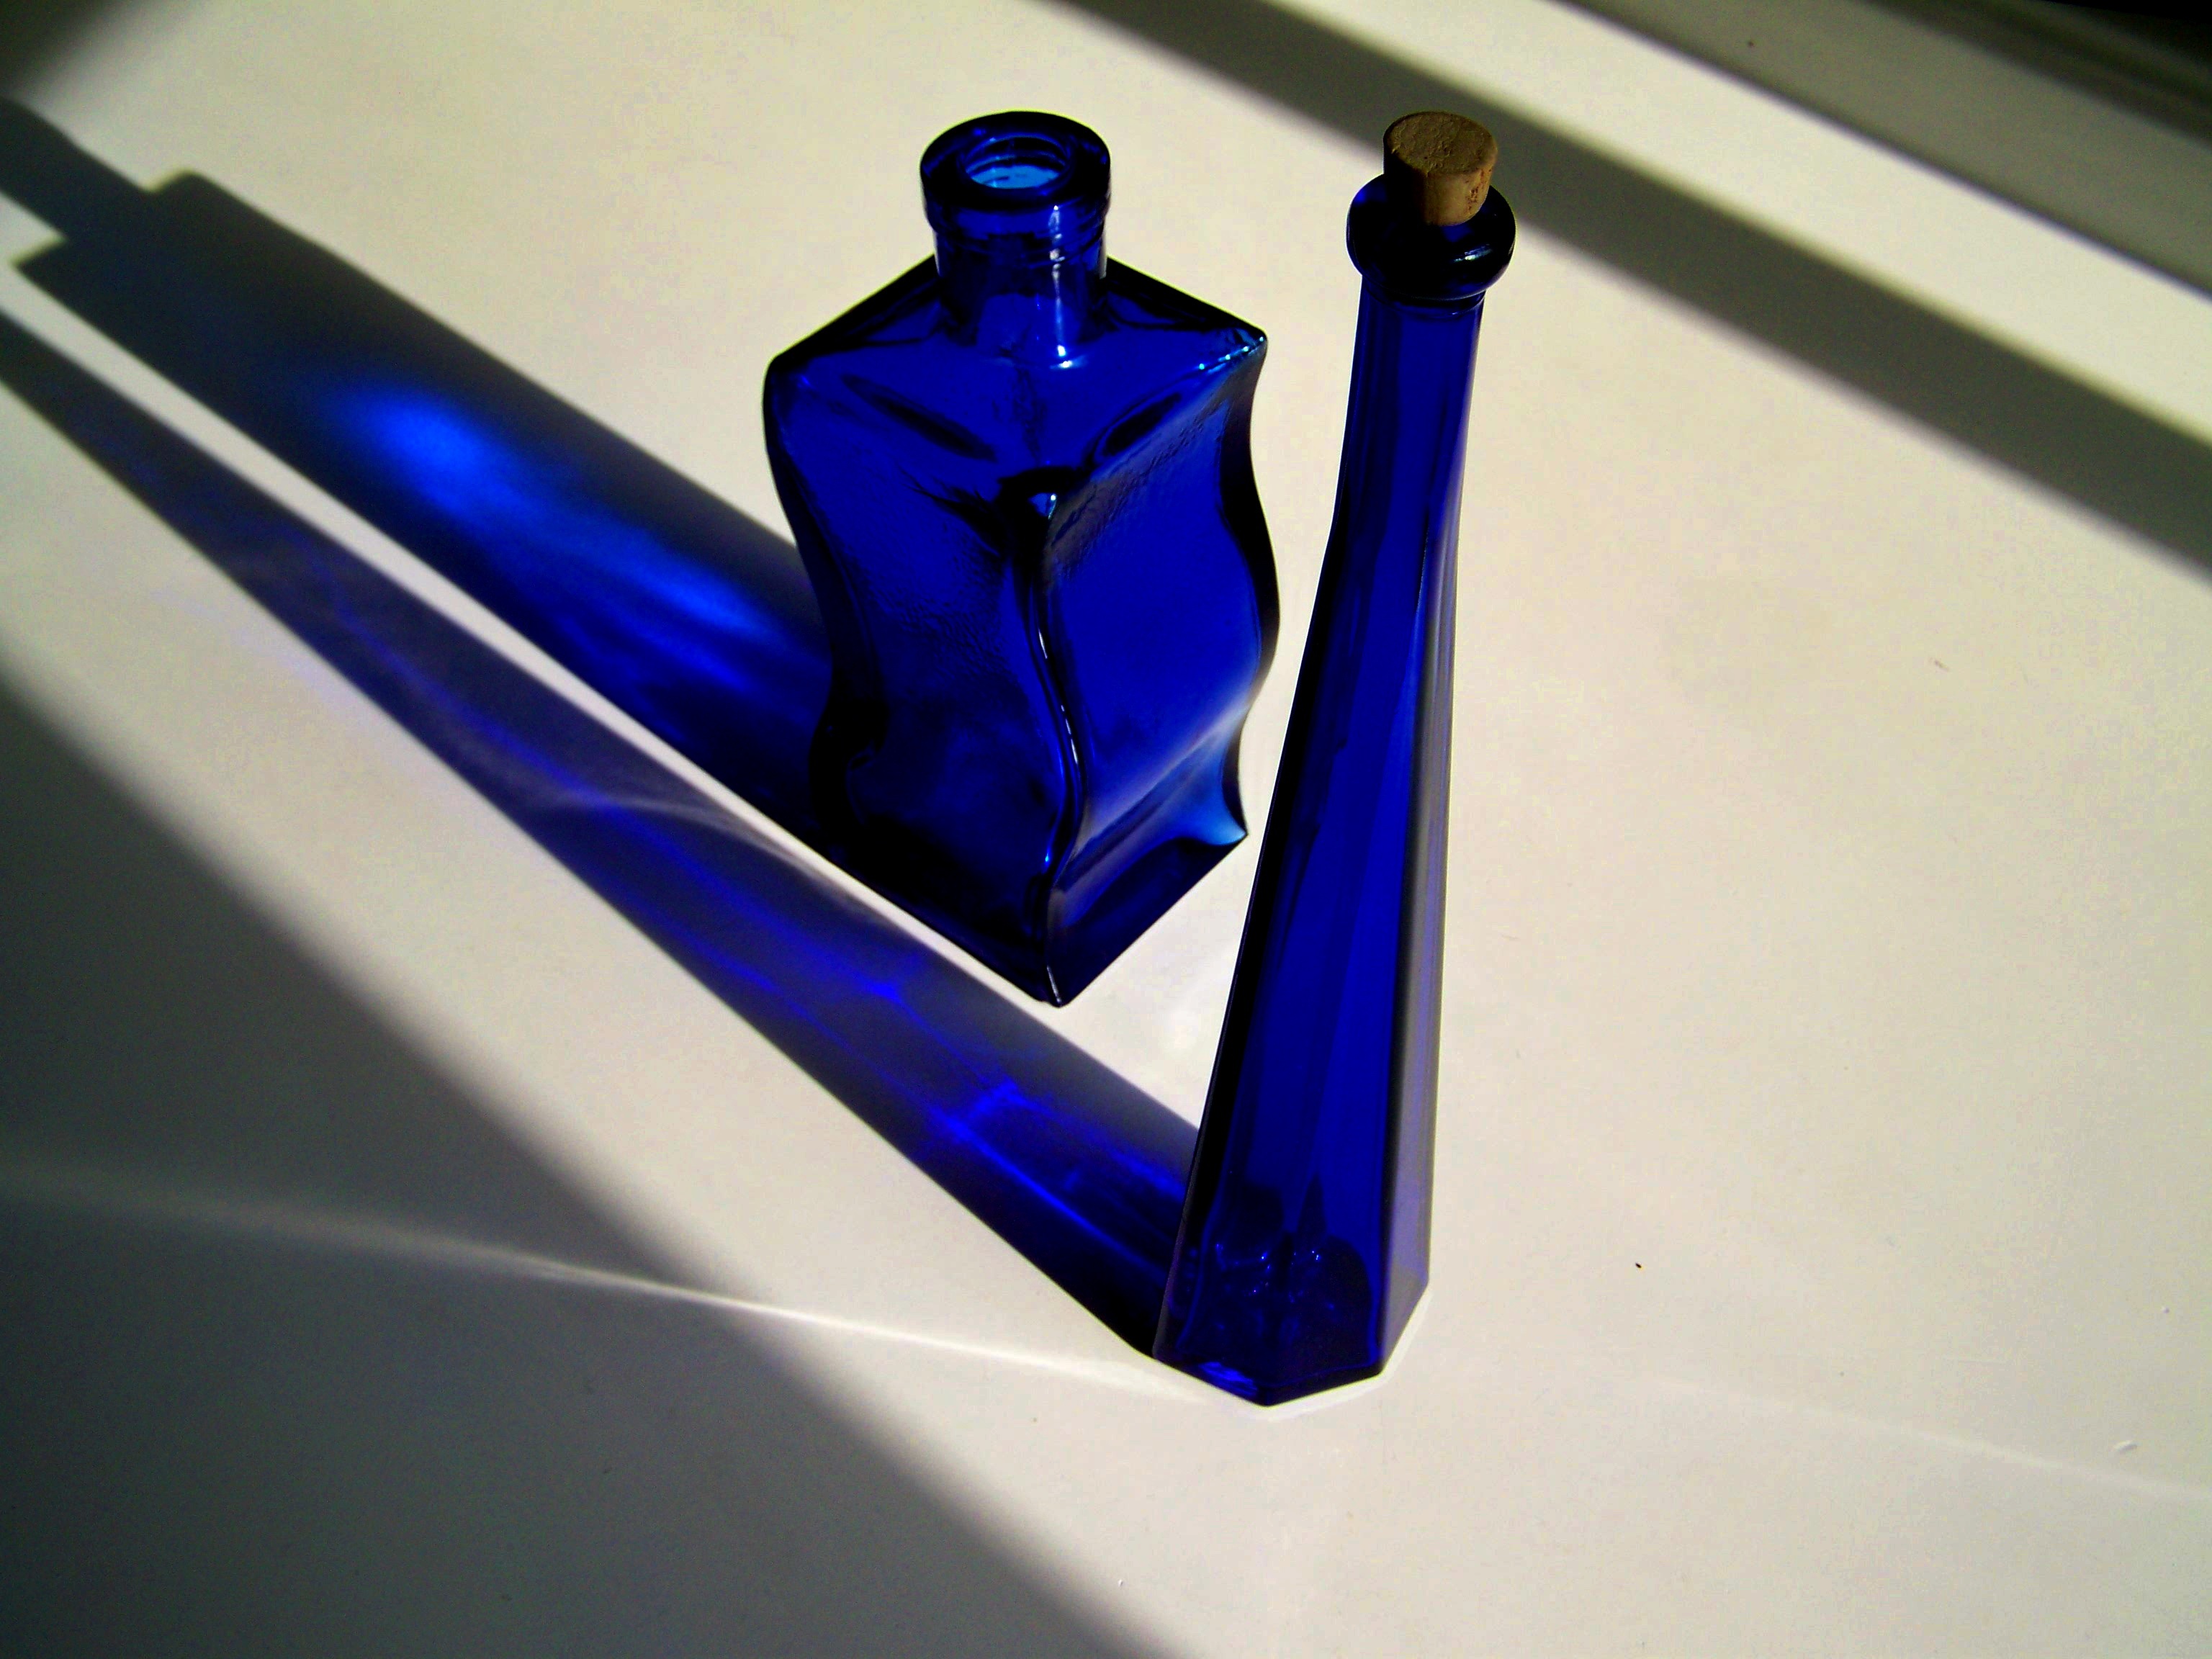
glass, vehicle, blue, ornaments, light shadow, automotive exterior, blue glass objects